Trombone

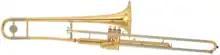
Valve (tenor) trombone in B

German trombones have been built in a wide variety of bore and bell sizes. The traditional German "Konzertposaune" can differ substantially from American designs in many aspects. The mouthpiece is typically rather small and is placed into a slide section with a very long leadpipe of at least . The whole instrument is typically made of gold brass. They are constructed using very thin metal (especially in the bell section), and many have a metal ring called a on the rim of the bell. Their sound is very even across dynamic levels but it can be difficult to play at louder volumes. While their bore sizes were considered large in the 19th century, German trombones have altered very little over the last 150 years and are now typically somewhat smaller than their American counterparts. Bell sizes remain very large in all sizes of German trombone and a bass trombone bell may exceed in diameter.